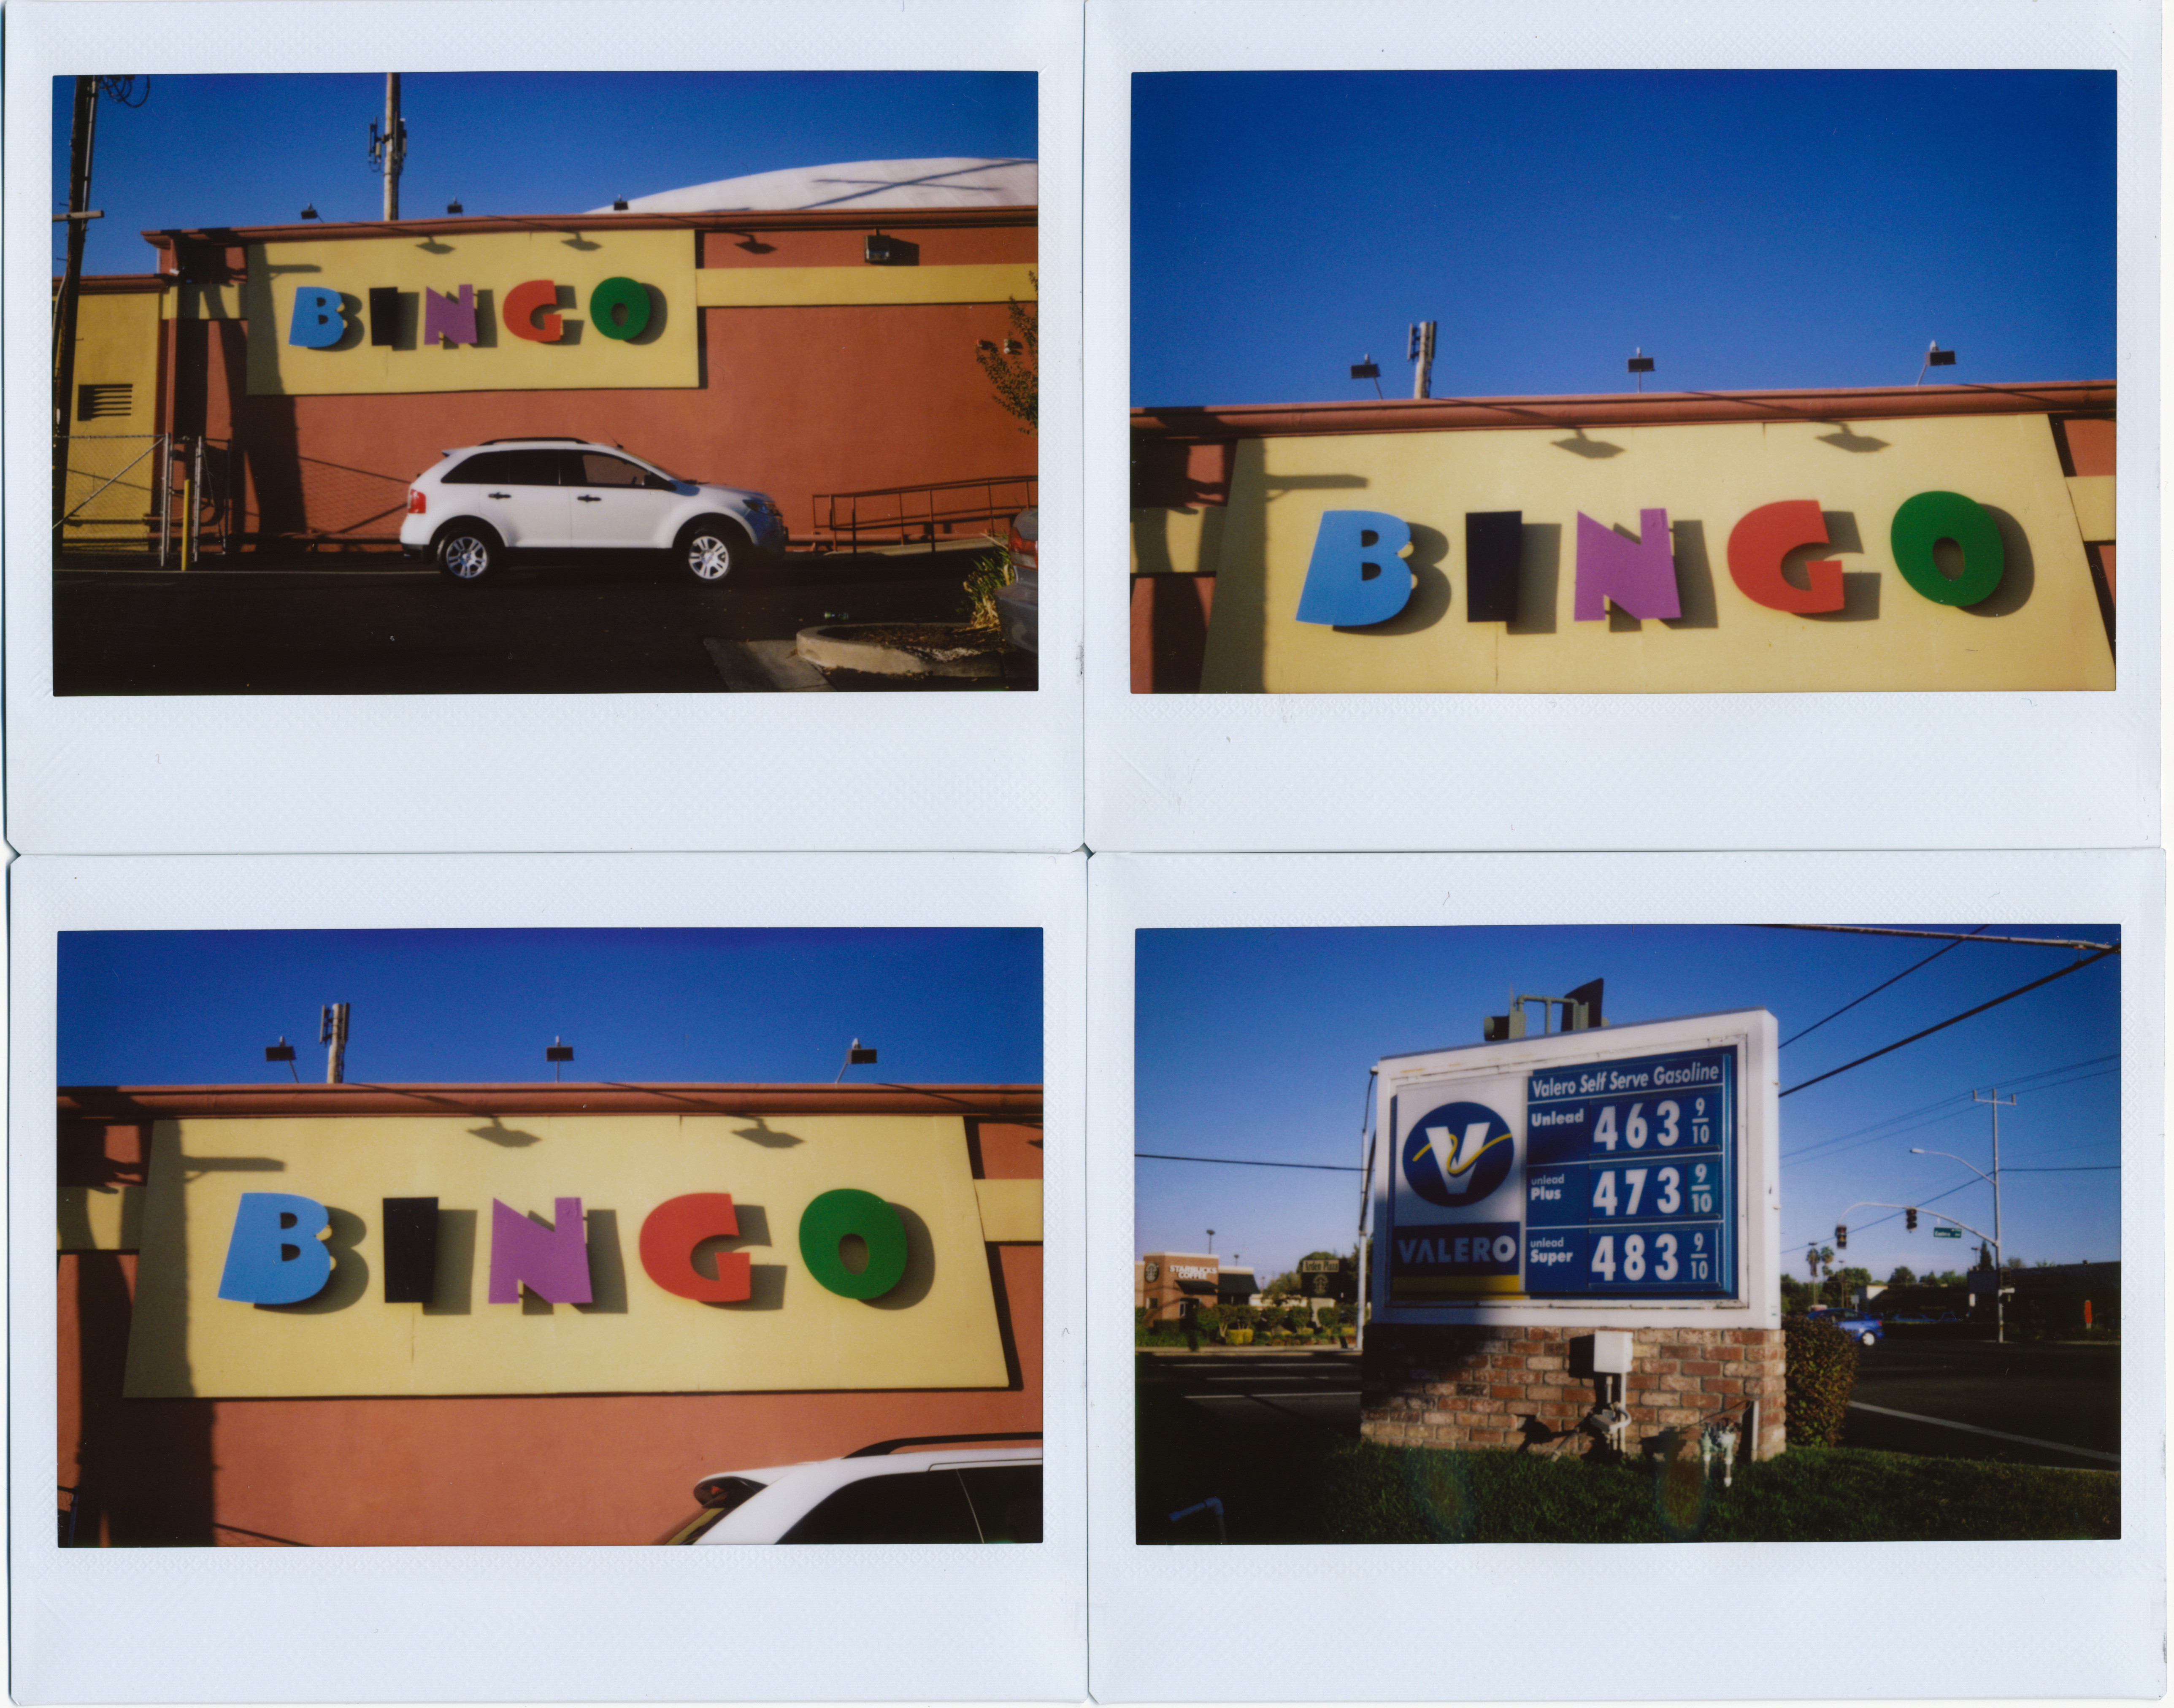
advertising, ad, fujifilm, sign, station, interior design, brand, art, illustration, design, mural, horizontal, gas, instax, presentation, fuel, bingo, modern art, crossover, valero